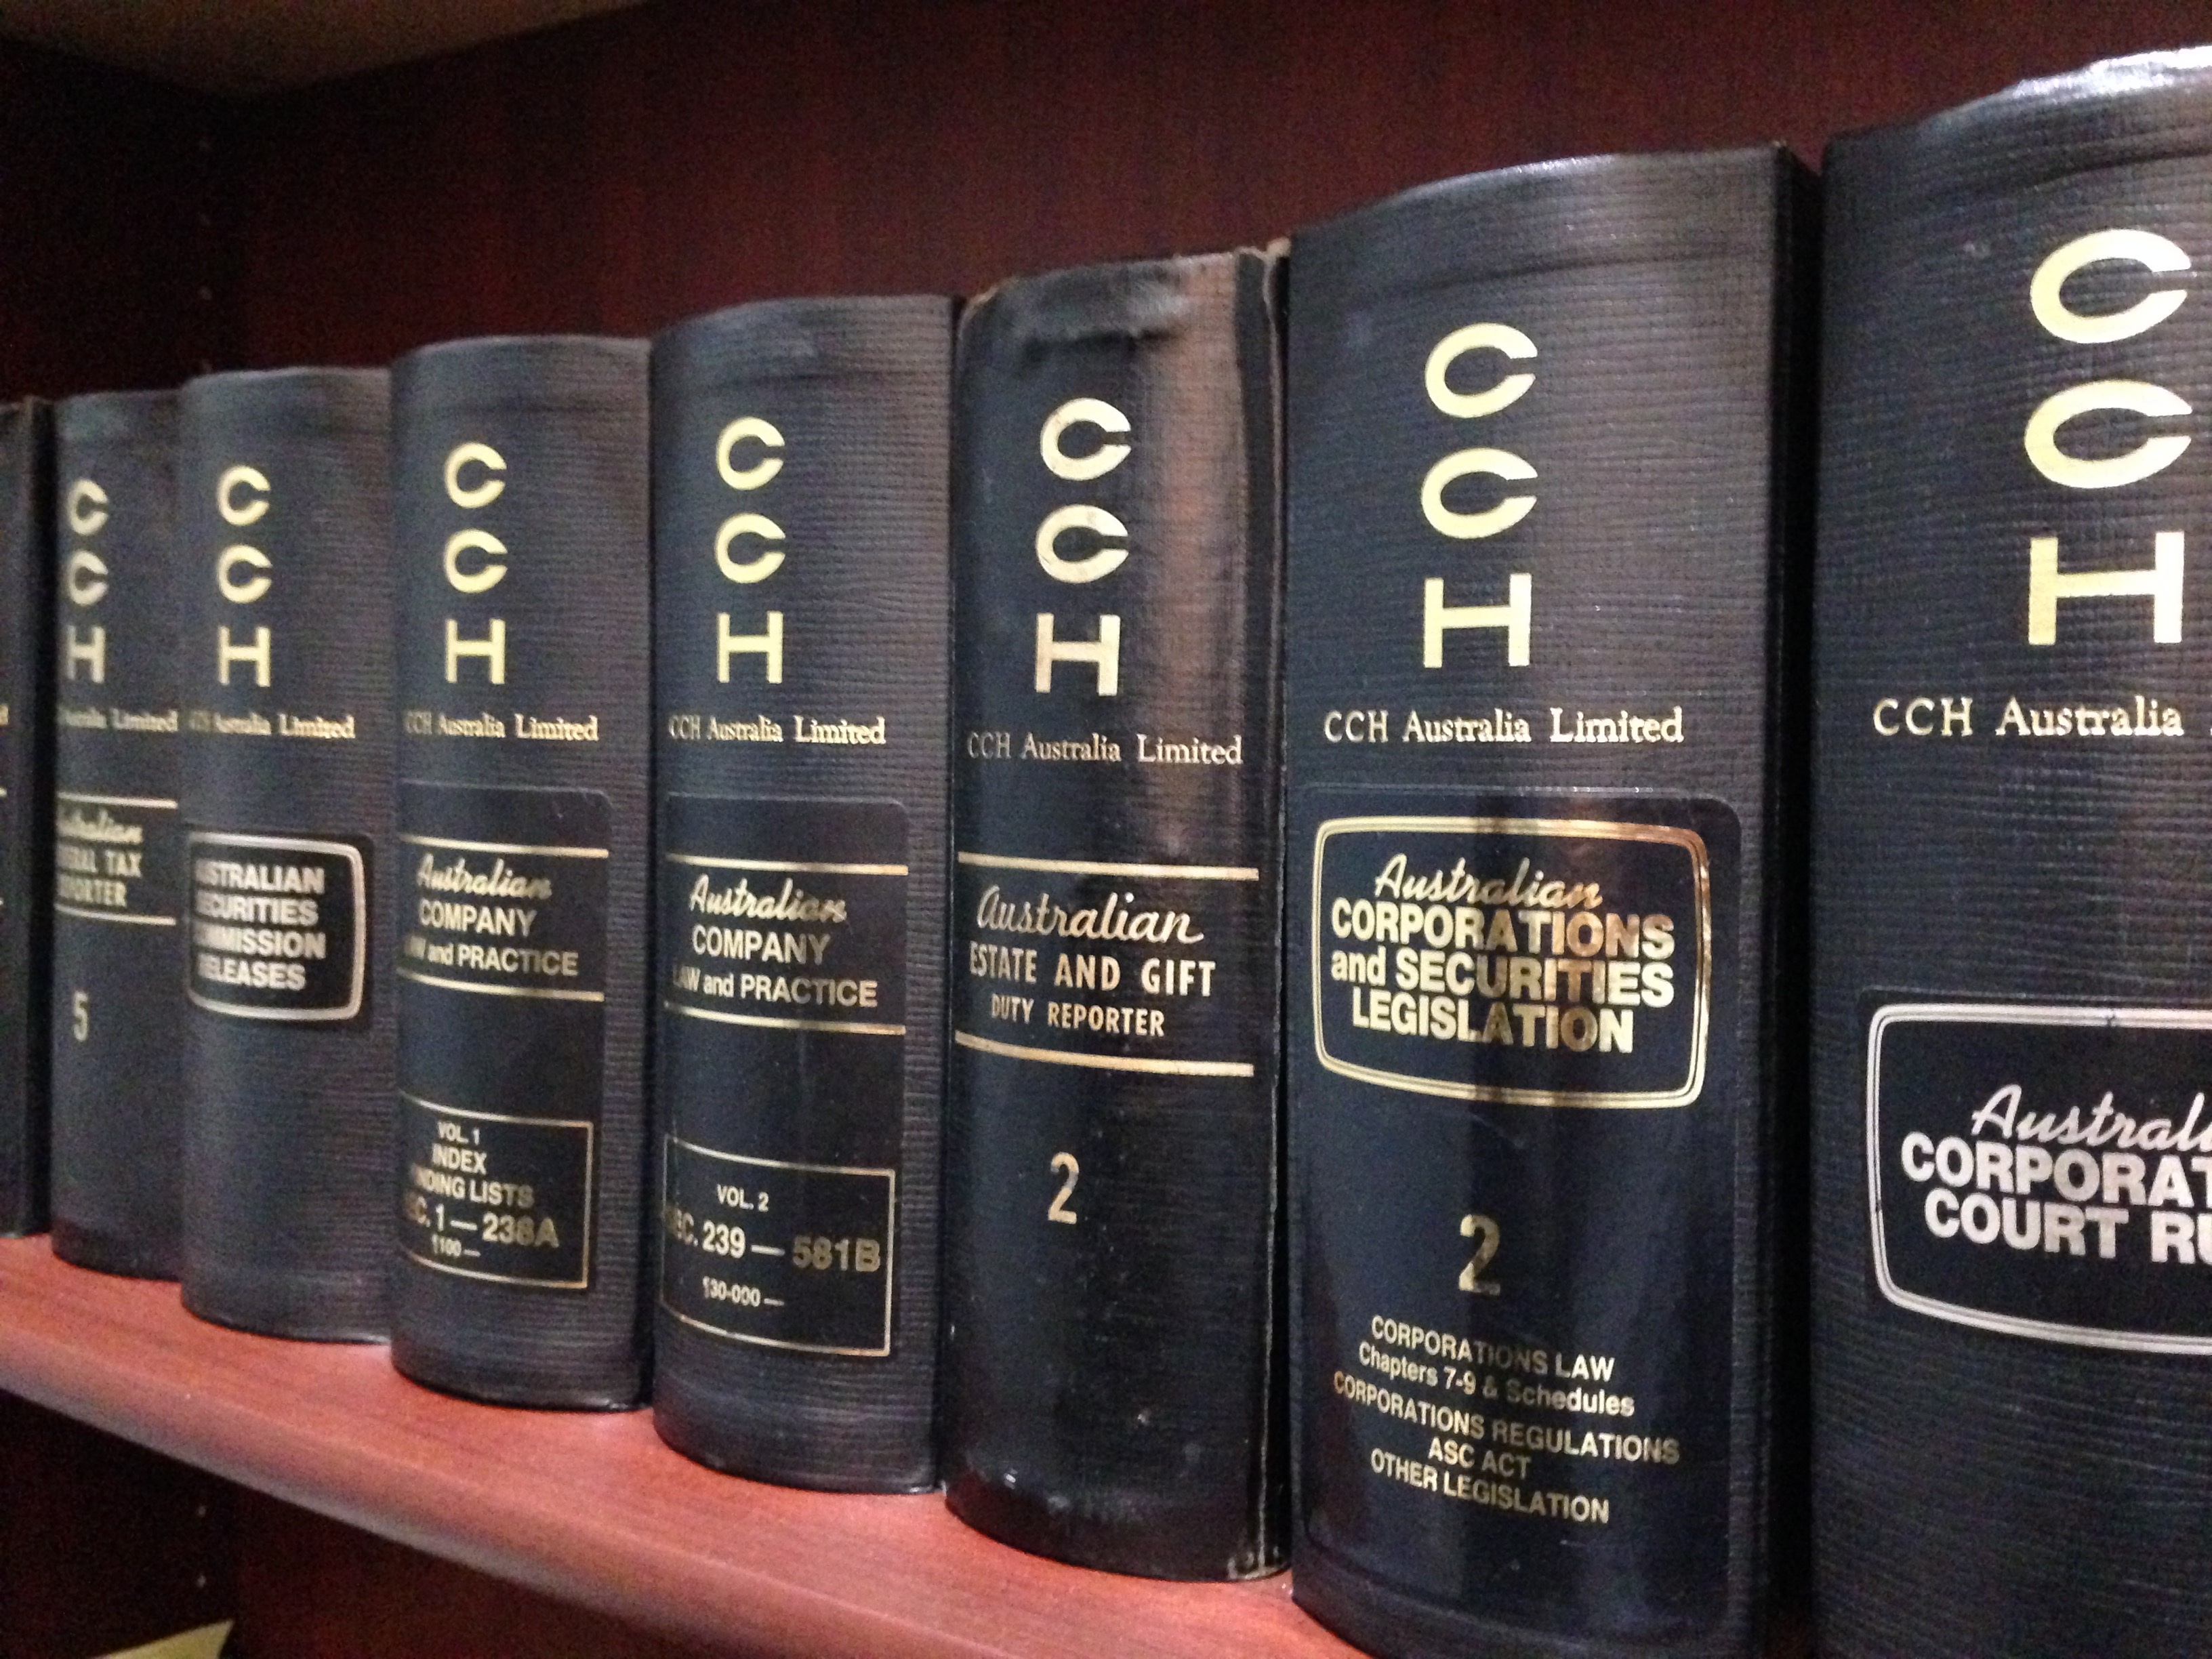
read, wine, drink, brand, product, justice, library, books, court, whisky, law, legal, judge, knowledge, educate, alcoholic beverage, attorney, man made object, law books, distilled beverage